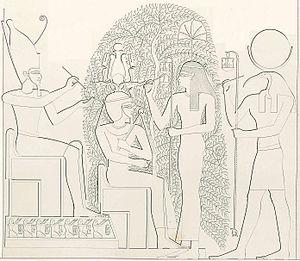
Dans l'Égypte antique, les mythes royaux de légitimation sont les fondements religieux du pouvoir politique des pharaons.